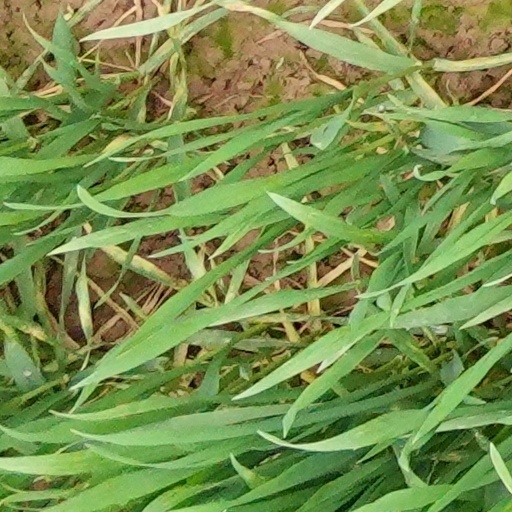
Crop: wheat